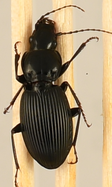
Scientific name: Pterostichus coracinus
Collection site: Mountain Lake Biological Station NEON (MLBS), plot MLBS_002